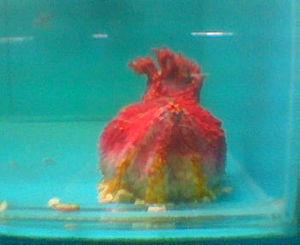
Søpølser / Levevis
Søæble Paracucumaria tricolor - i fangenskab solgt fra en dyrehandel. Individet sulter og vil sikkert ikke leve længe, da der ikke er nok plankton at leve af.
Søpølser er en klasse inden for rækken pighuder. Klassen indeholder ca. 500 arter. Arterne har en cylindrisk krop og tentakler i forenden. De bliver 10-30 cm, dog nogle op til 1 m. Søpølser findes jorden rundt på havbunden. Mange søpølser anvendes til menneskeføde og de er rige på protein. De høstede produkter kaldes bl.a. trepang, bêche-de-mer eller balate.